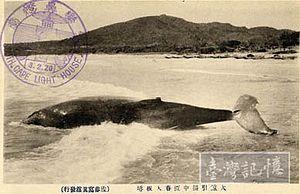
Le cap Eluanbi est un promontoire situé dans la commune de Hengchun au sein du comté de Pingtung à Taïwan.